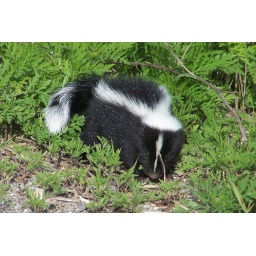
We spotted this baby Skunk at the side of the road in Quebec.July 2007